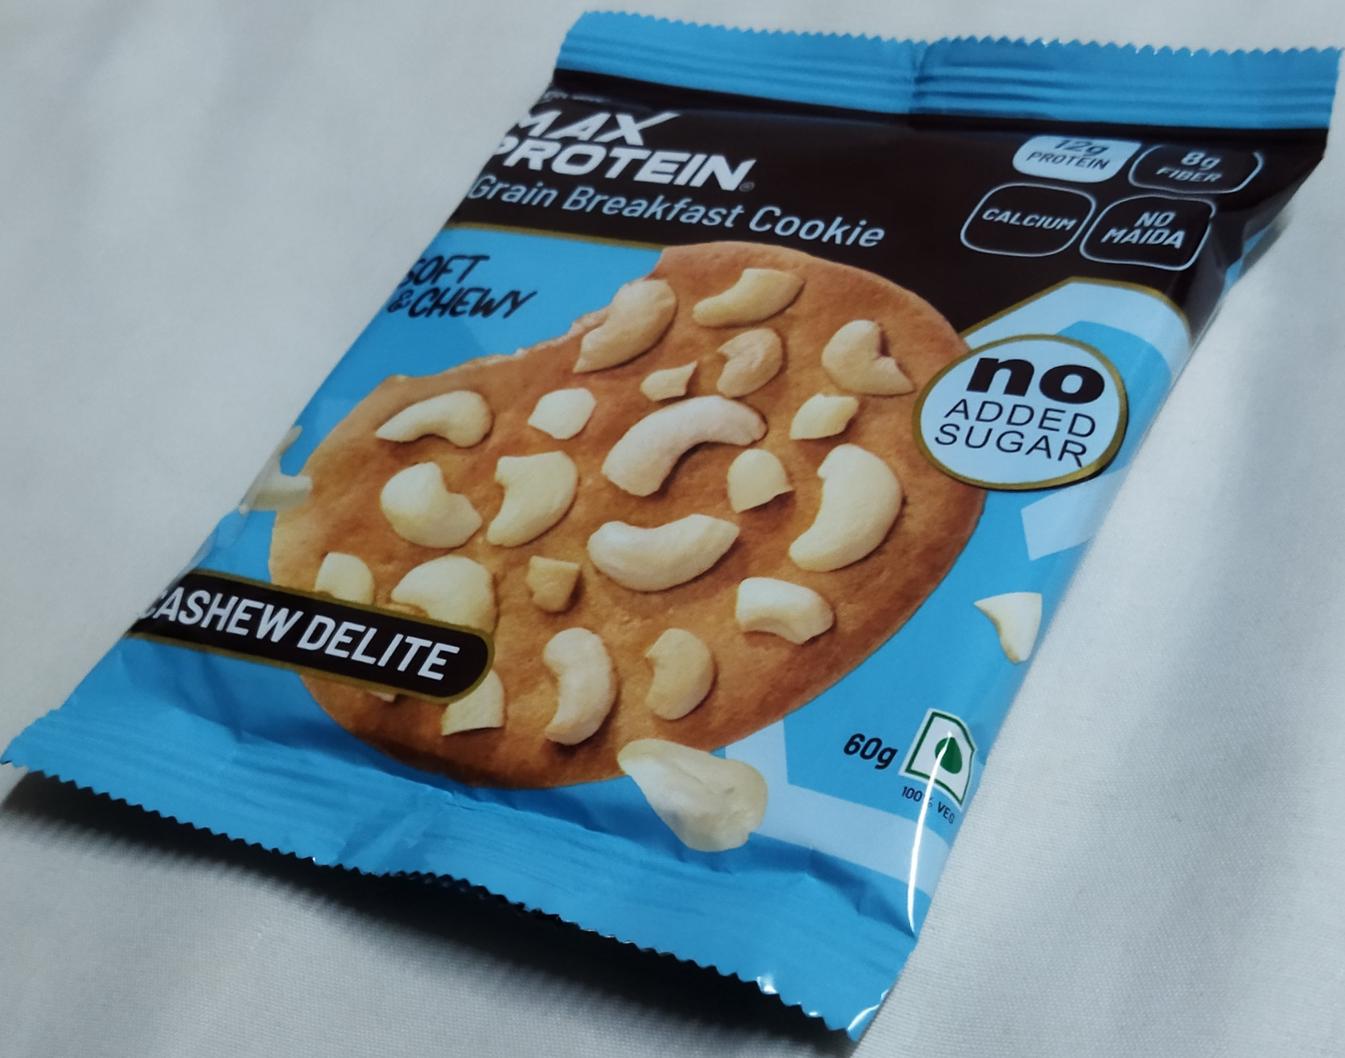
Label: plastics